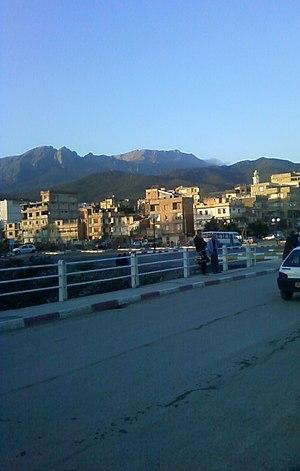
Une vue du quartier de Berchiche, ville d'El-Kseur.
El Kseur est une commune d'Algérie et le chef-lieu éponyme d'une daïra de la wilaya de Béjaïa, en Kabylie. Elle se trouve à 24 km au sud-ouest de Béjaïa, à 100 km à l'est de Tizi Ouzou et à 116 km au nord-est de Bouira.